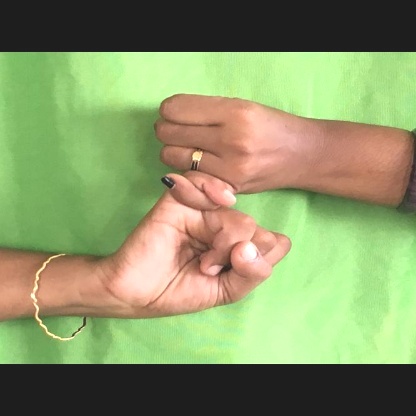
Mudra: Kilaka